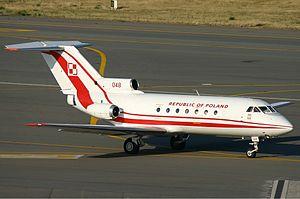
Le Yakovlev Yak-40 est un petit avion de transport régional triréacteur de la société soviétique puis russe Yakovlev.